Reading F.C.

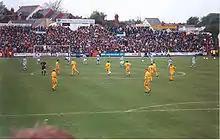
The last competitive match played at Elm Park between Reading and Norwich City in May 1998

The year 1998 also saw Reading move into the new 24,200 all-seater Madejski Stadium, named after chairman John Madejski. Tommy Burns had taken over from Terry Bullivant but lasted just 18 months before being replaced by Alan Pardew, who had previously been reserve team manager before being released. The club finished third in 2000–01 qualifying for the play-offs, losing 2–3 in the final against Walsall at the Millennium Stadium in Cardiff. Reading returned to Division One for 2002–03 after finishing runners-up in Division Two. The following season, they finished fourth in Division One and qualified for the play-offs, where they lost in the semi-final to Wolverhampton Wanderers. Pardew moved to West Ham United the following October and was replaced by Steve Coppell.